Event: Nepal Earthquake
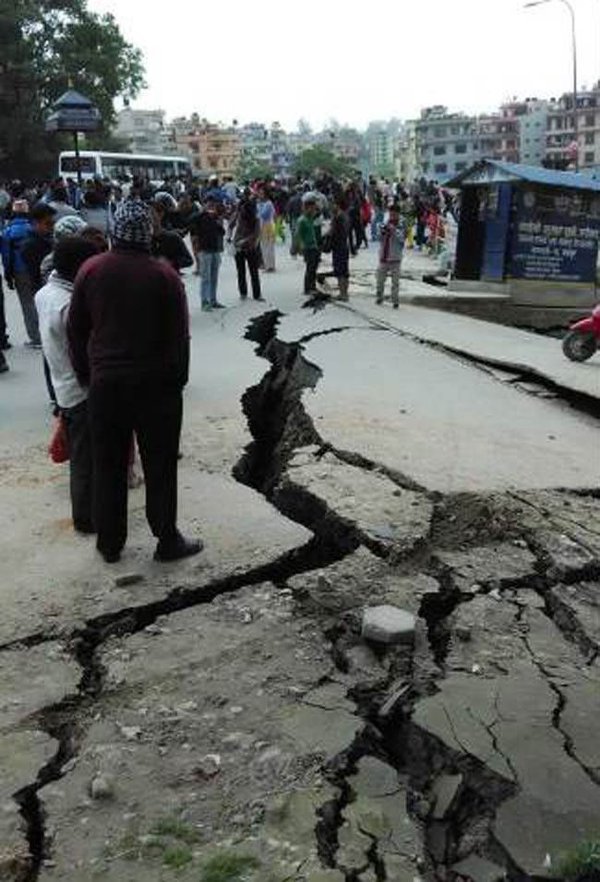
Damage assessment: damage